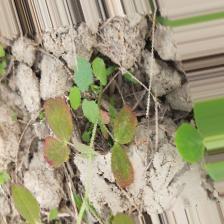
Label: Lentil Rust